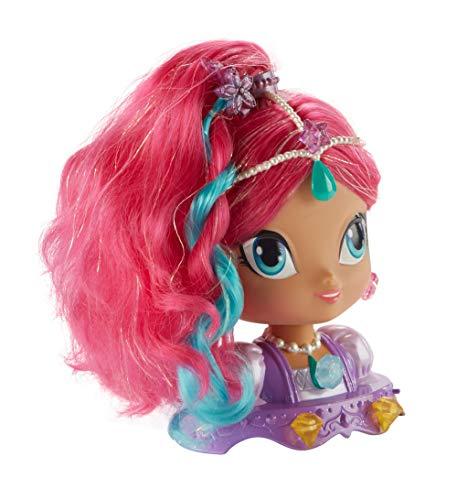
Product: Fisher-Price Nickelodeon Shimmer & Shine, Sparkle & Style, Shimmer Playset
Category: Toys & Games | Baby & Toddler Toys
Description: Little genies can create endless styles for Shimmer.
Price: $15.85
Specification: ProductDimensions:6x4.2x7.3inches|ItemWeight:1pounds|ShippingWeight:1.3pounds(Viewshippingratesandpolicies)|DomesticShipping:ItemcanbeshippedwithinU.S.|InternationalShipping:ThisitemcanbeshippedtoselectcountriesoutsideoftheU.S.LearnMore|ASIN:B06Y3QN6Z2|Itemmodelnumber:FLV03|Manufacturerrecommendedage:36months-7years